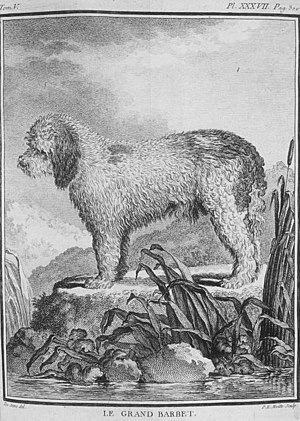
Puddel / Historie / Slægtskab / Puddel og barbet
Stor barbet fra Buffons naturhistorie, i midten af 1700-tallet.
Puddel er en hunderace fra Tyskland. Den fås i fire størrelser; Toypuddel, Dværgpuddel, Mellempuddel og Storpuddel, der alle tilhører hundegruppen selskabshunde. I en undersøgelse, 2012/2013 blev puddelen udnævnt til verdens tredje mest populære hunderace. I USA toppede pudlen listen over de mest populære hunderacer 1960-1982.